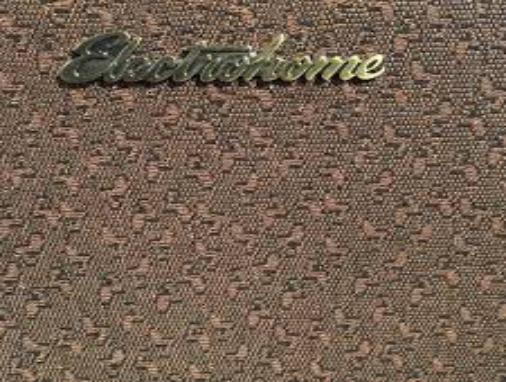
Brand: Electrohome
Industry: Electronic